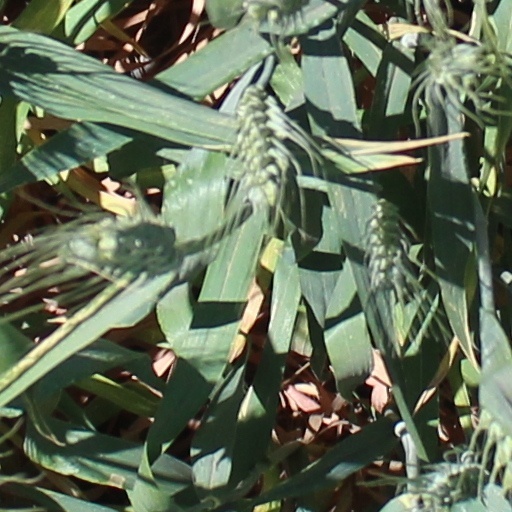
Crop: wheat